Laurentian elite

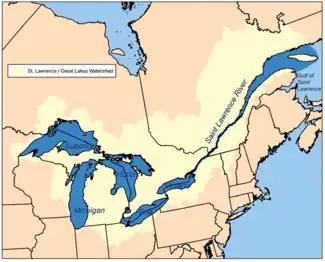
Map of the St. Lawrence River watershed, which has over half of Canada's 343 ridings; this region is known to be influential in deciding federal election results

The Laurentian elite, also referred to as the Laurentian Consensus, is a Canadian political term used to refer to individuals in the upper class of society who live along the St. Lawrence River and watershed in major Central Canadian cities such as Montreal, Ottawa and Toronto, an area which represents a significant portion of Canada’s population. The term has been used to describe the belief that a general governing political consensus existed in Canada due to the influence of the Laurentian elite from Confederation until the early twenty-first century.